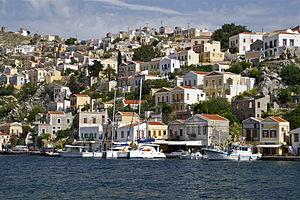
Quelques maisons peintes typiques sur le port de Symi, île de Symi, Grèce.